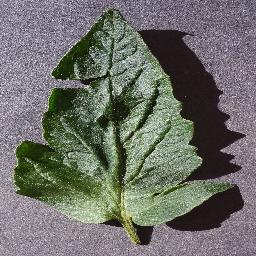
Label: Tomato___healthy